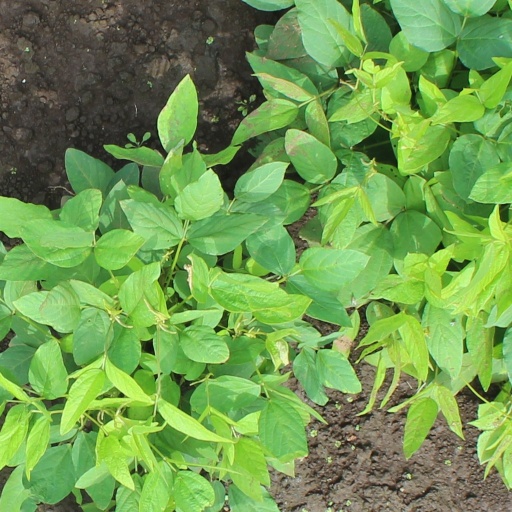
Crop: soybean